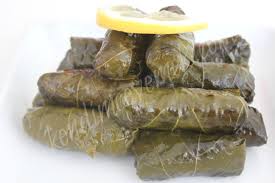
Yemek: yaprak_sarma